First Presbyterian Church (Mankato, Minnesota)

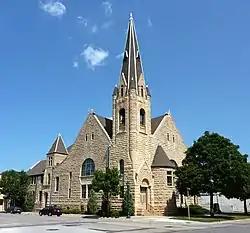

The First Presbyterian Church is a historic church in Mankato, Minnesota. It is a Richardsonian Romanesque-style building designed by Warren H. Hayes. It was listed on the National Register of Historic Places in 1980.